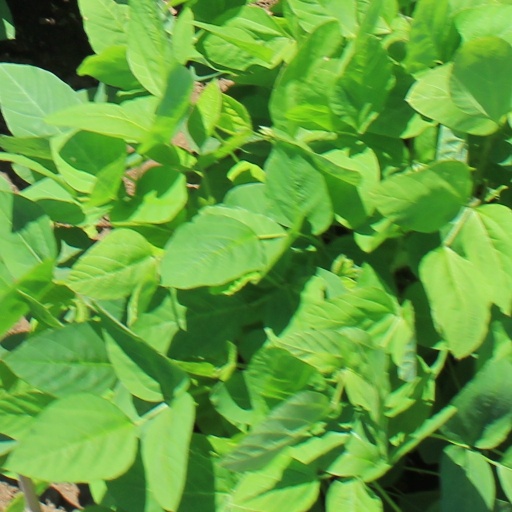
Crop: soybean